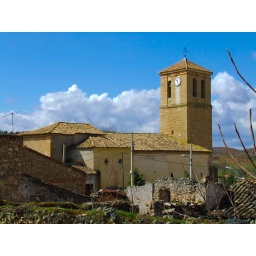
Church with clock tower in Villar de Domingo Garcia, Cuenca, Spain